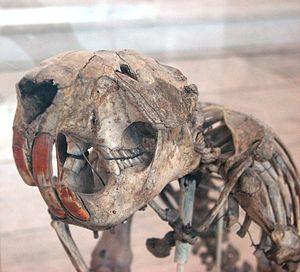
Squelette reconstitué à partir des restes préhistoriques d'un castor (C.fiber) trouvés dans le 'dôme Masaryk', l'une des parties des grottes du karst morave où de nombreux ossements ont été trouvé, qui sont peut être les restes d'animaux emportés là par de grandes inondations à l'époque pléistocène
Le Castor d’Europe, Castor commun ou Castor d’Eurasie est une espèce de mammifères de la famille des Castoridae. C’est le plus grand des rongeurs aquatiques autochtones d’Eurasie et de l’hémisphère nord.